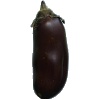
Label: Eggplant 1